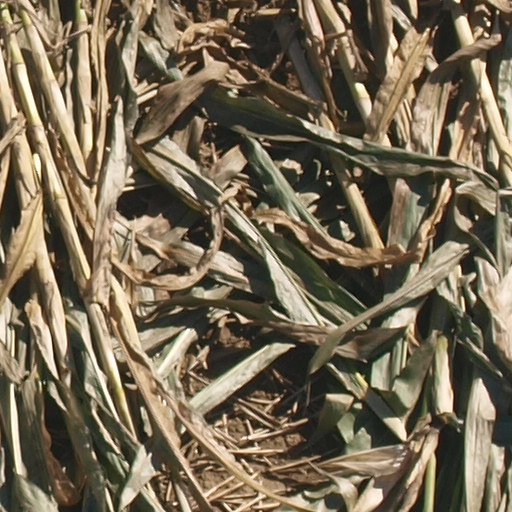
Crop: maize; corn